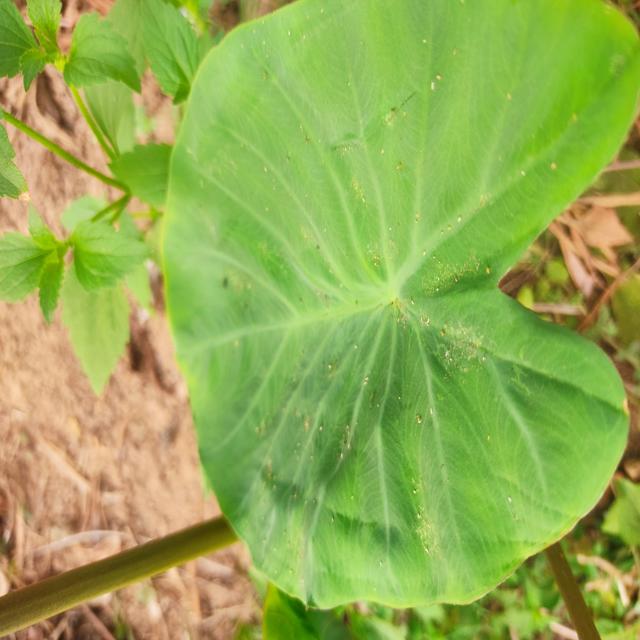
Label: Healthy